List of islands of South Korea

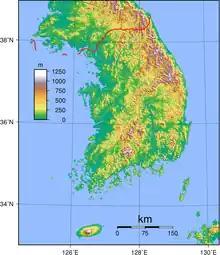
Map of South Korea

The following is a list of major islands of South Korea, the Republic of Korea, arranged by body of water and then by province.